It's a Bird... It's a Plane... It's Superman

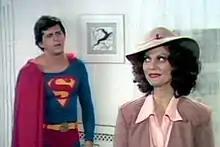
David Wilson and Lesley Ann Warren as Superman and Lois Lane in ABC's 1975 TV production of the musical.

"It's a Bird...It's a Plane...It's Superman" was made into a TV special which first aired during a late night timeslot on ABC on February 21, 1975. Filmed on video over the course of 3 days, the show was significantly shortened, the script significantly changed, and the ethnicity of a troupe of evildoers was changed from Chinese acrobats to Mafia-style gangsters. The musical numbers "Doing Good", "It's Super Nice", "So Long, Big Guy" and "We Don't Matter at All" were all dropped from this production, while the sound of the remaining musical numbers was updated to a more contemporary 1970s sensibility. In addition to these, a new musical number was made for the TV special: "It's a Great Country". The show was broadcast on the ABC network under its "Wide World of Entertainment" late-night umbrella title to poor critical reception. It starred David Wilson as Superman/Clark Kent, Lesley Ann Warren as Lois Lane, Loretta Swit as Sydney, David Wayne as Dr. Abner Sedgwick, Allen Ludden as Perry White, Kenneth Mars as Max Mencken, and Gary Owens as the old-time radio-style voiceover narrator. Viewers of this remake felt that the TV production lacked the energy of the original Broadway show.